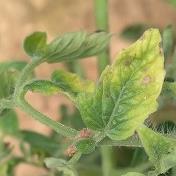
Crop: Tomato
Condition: virosis-d